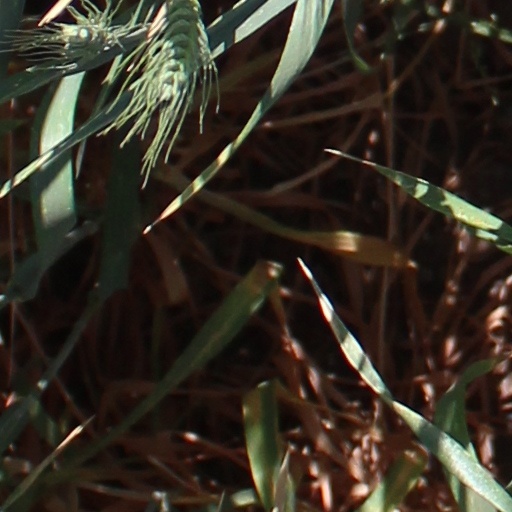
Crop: wheat